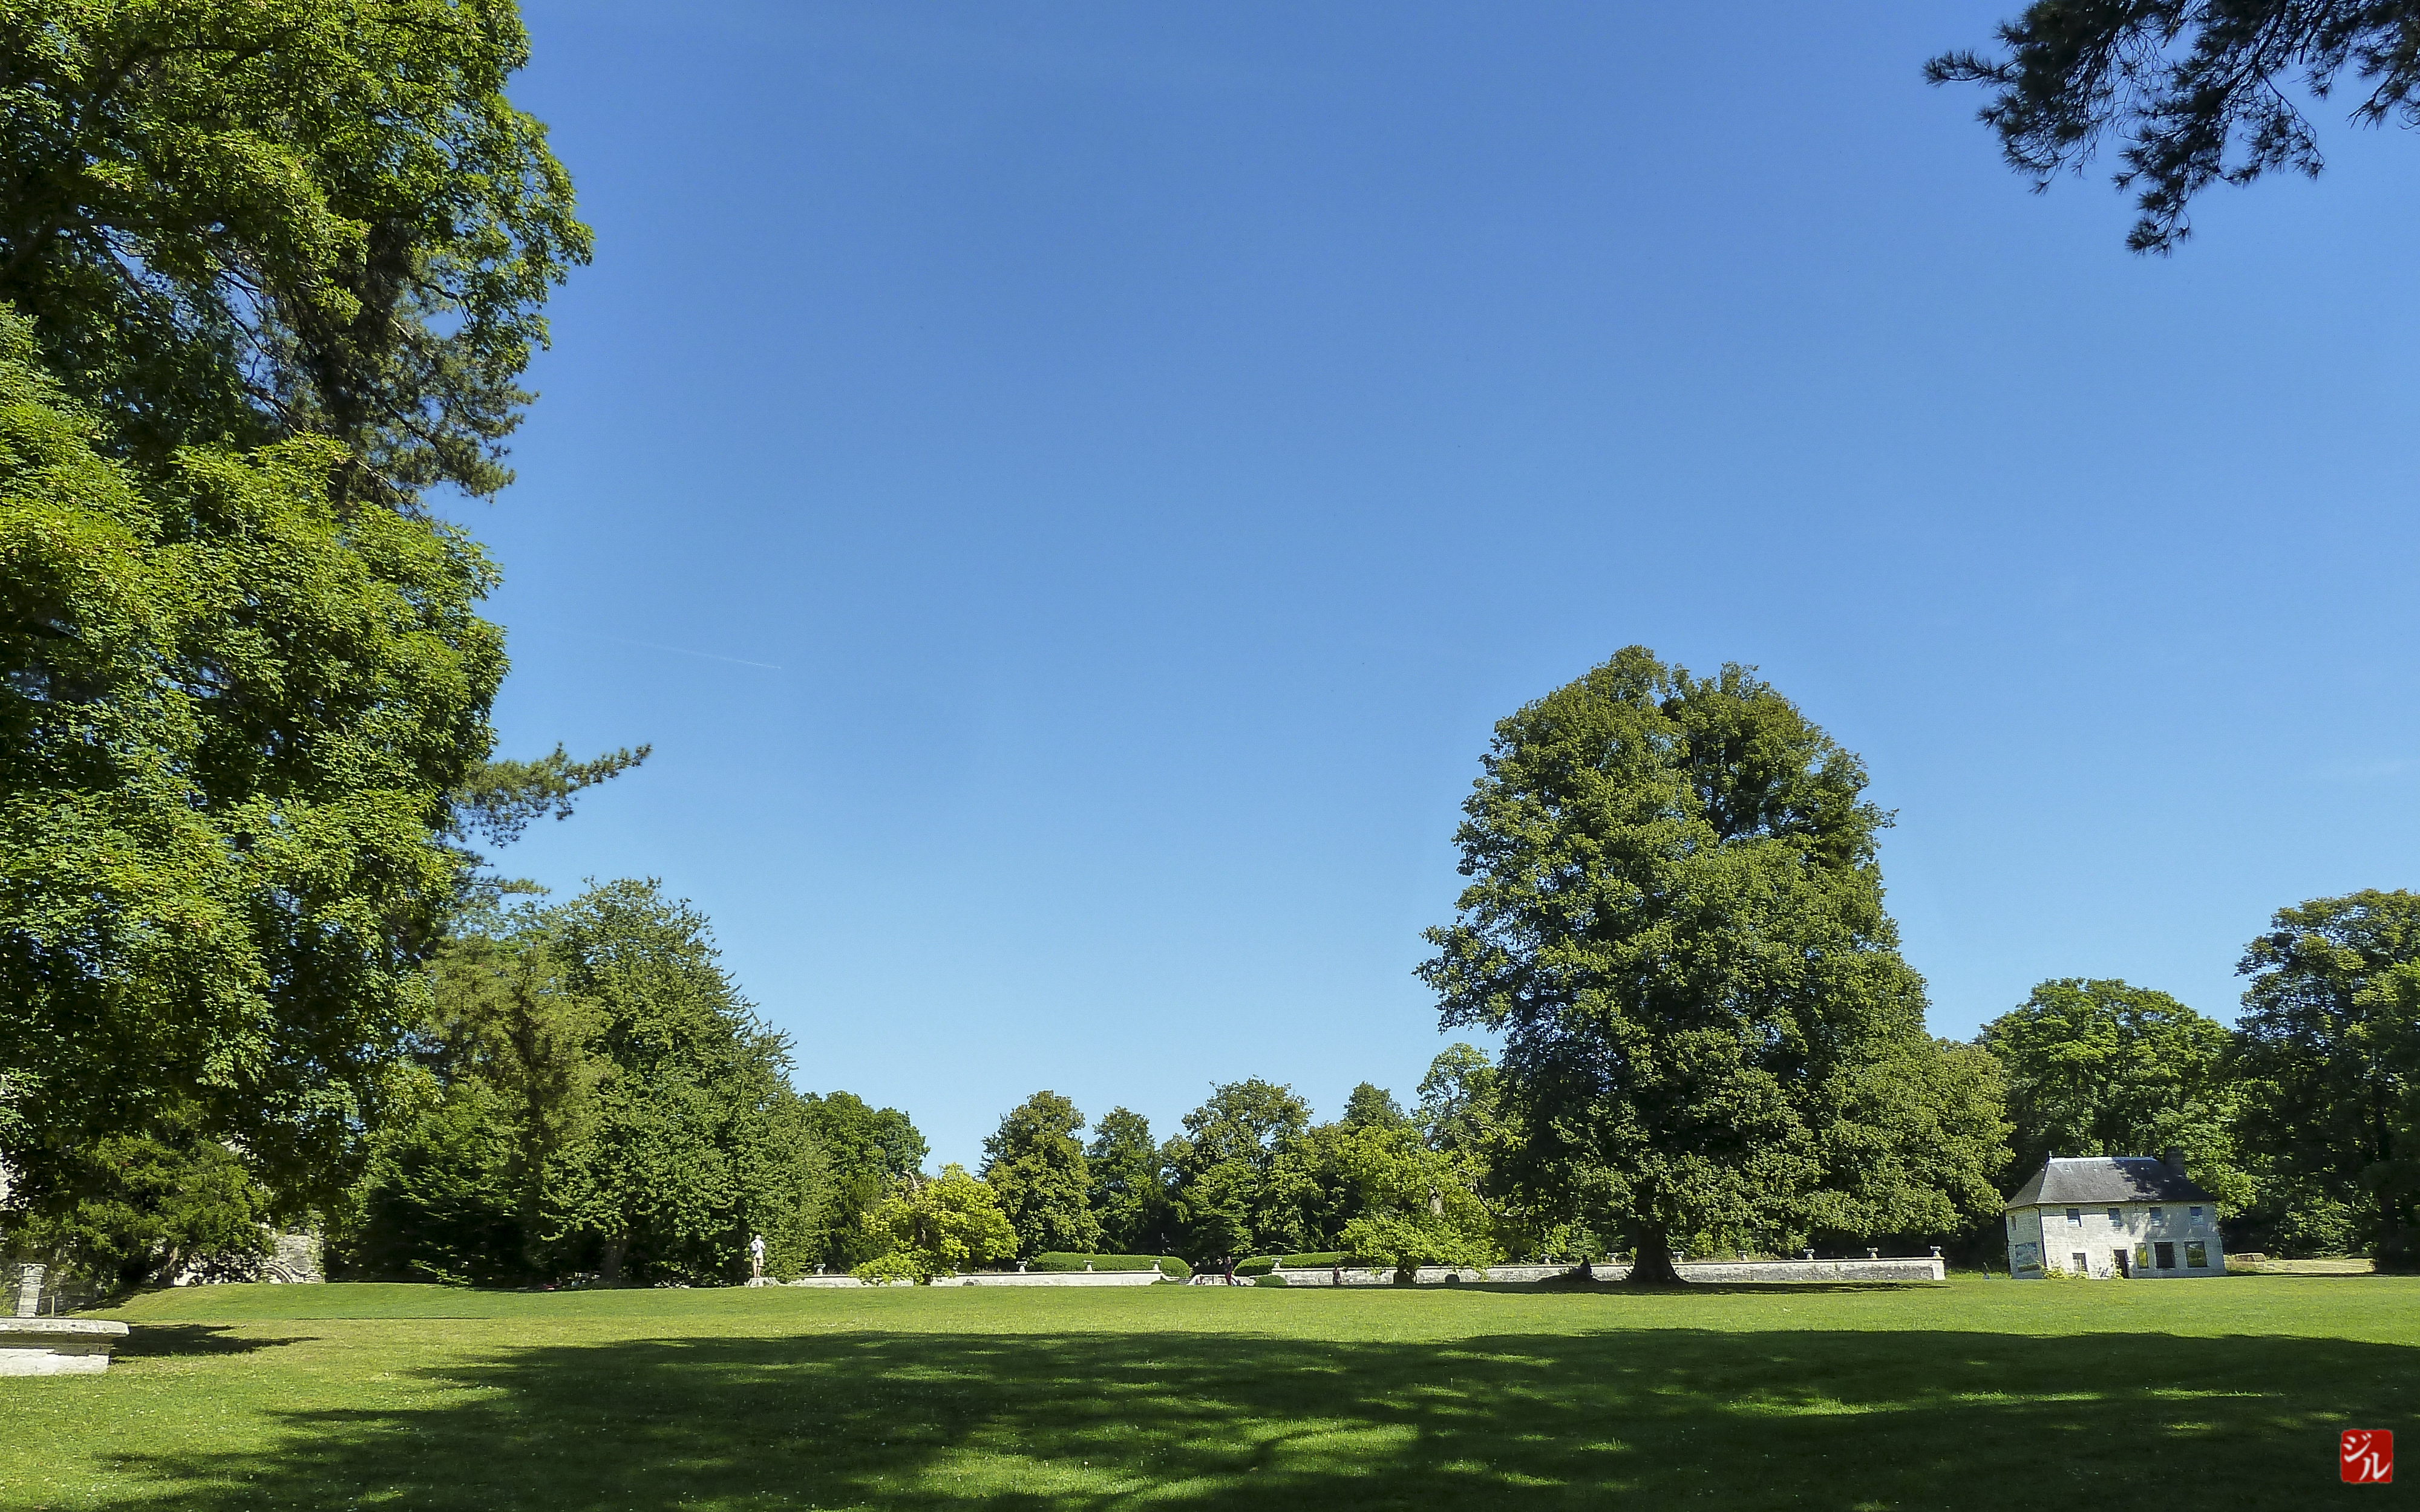
tree, grass, structure, lawn, meadow, recreation, france, park, garden, golf course, seine, estate, ruines, normandie, hautenormandie, boucle, jumiges, jumige, outdoor recreation, woody plant, sport venue